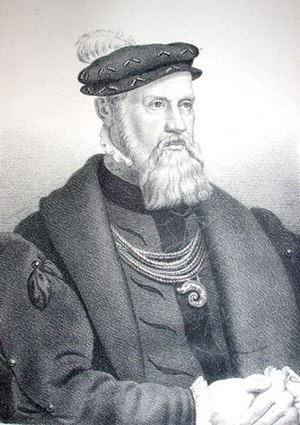
Reformationen i Danmark / Optakt / Grevens Fejde 1534-1536
Christian 3.
Reformationen i Danmark-Norge og Holsten er betegnelsen for den omvæltning af kirken der skete i 1536, da man overgik fra katolicismen til protestantismen i den danske kirke. Reformationen i Europa skete dog ikke fra den ene dag til den anden da selve overgangen skete over flere årtier via strømningerne fra det Tysk-romerske rige hvor Martin Luther for alvor startede det hele i 1517. I Danmark krævede reformationen også en årelang borgerkrig før den nye sejrende konge kunne overtage magten og endelig gennemføre overgangen.